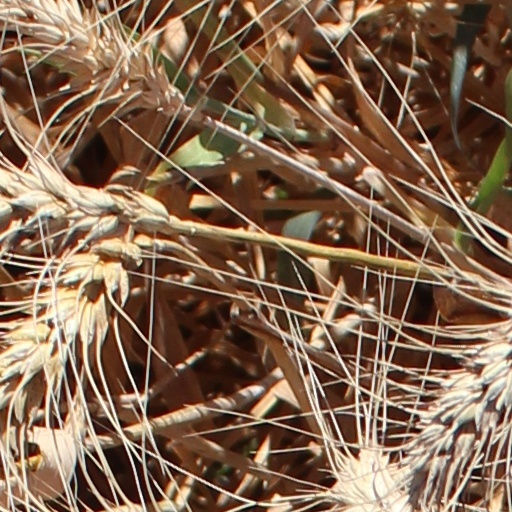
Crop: wheat